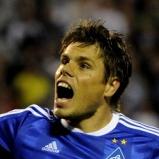
Age: 27